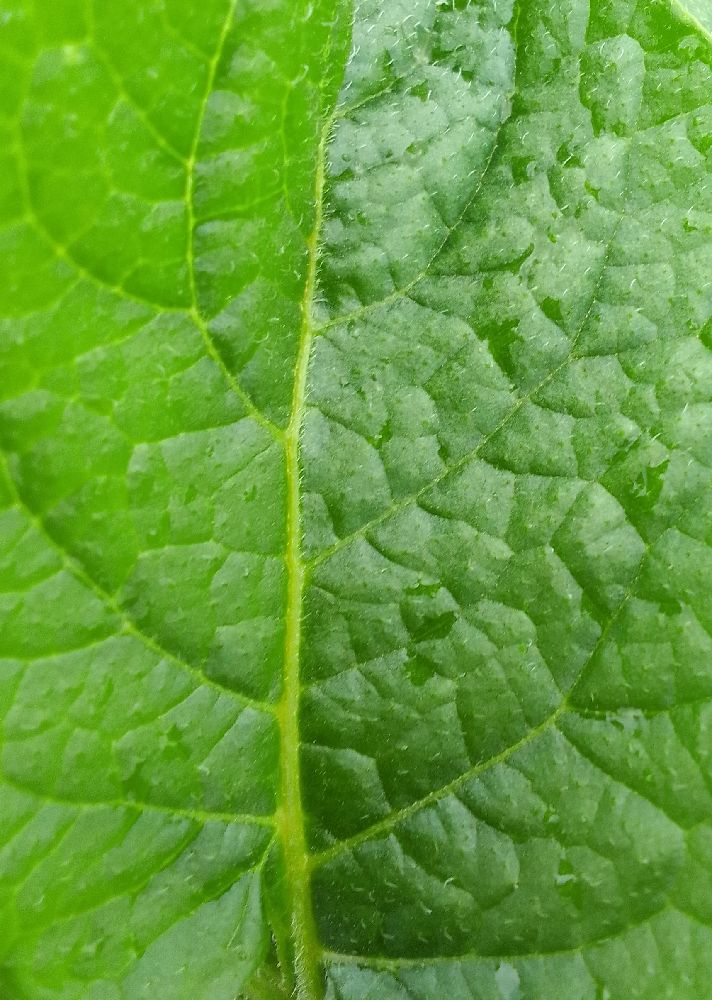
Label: Healthy